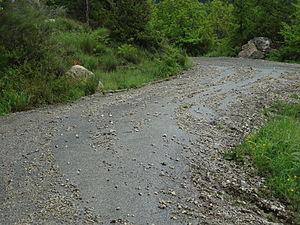
Entrepierres est une commune française, située dans le département des Alpes-de-Haute-Provence en région Provence-Alpes-Côte d'Azur. Son nom fait référence à sa géographie montagneuse, au bord de la Durance, entre Gap et Digne-les-Bains. Grande commune par sa taille, résultat de la fusion de trois communes, elle est petite par sa population. Comme beaucoup de communes alentour, elle a connu un exode rural important, et reste aujourd'hui axée sur des activités rurales : agriculture, tourisme notamment randonnées.